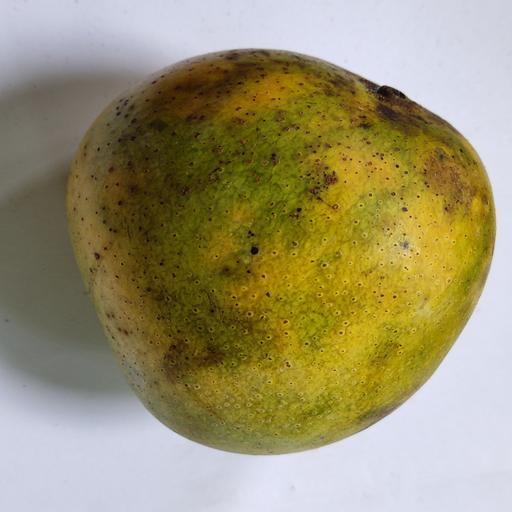
Crop type: Mango_Himsagar